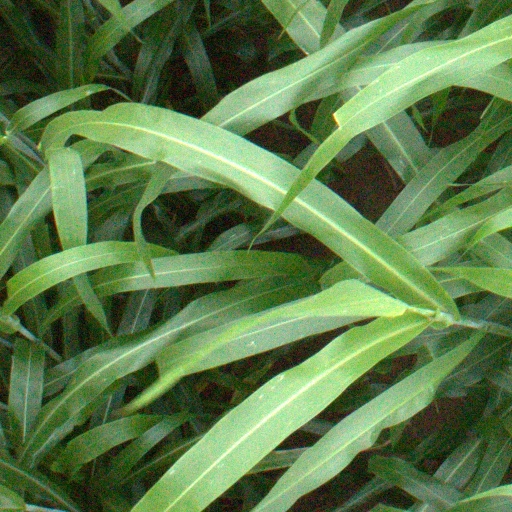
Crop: sorghum